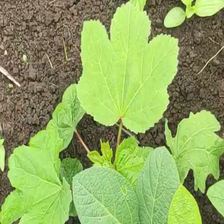
Weed species: Little_Mallow(Malva parviflora)